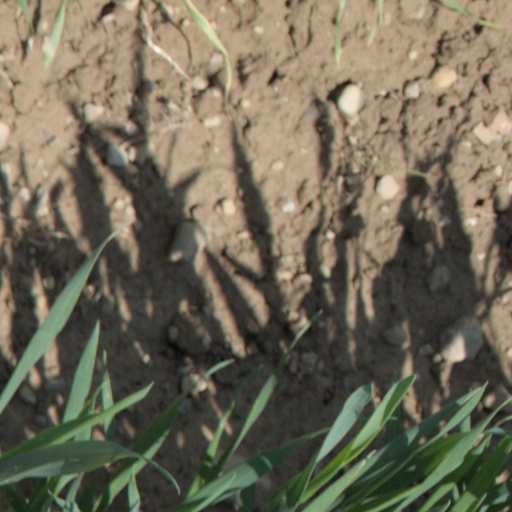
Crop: wheat